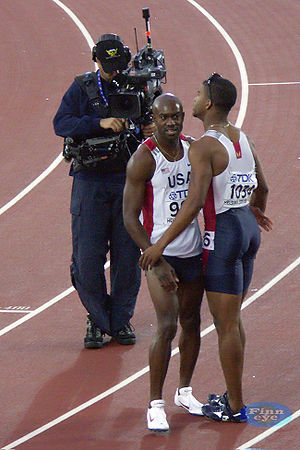
Allen Johnson
Allen Johnson (i midten)
Allen K. Johnson er en pensioneret amerikansk atletikudøver, der med én OL- og fire VM-guldmedaljer er en af historiens mest succesfulde atleter på 110 meter hæk-distancen.